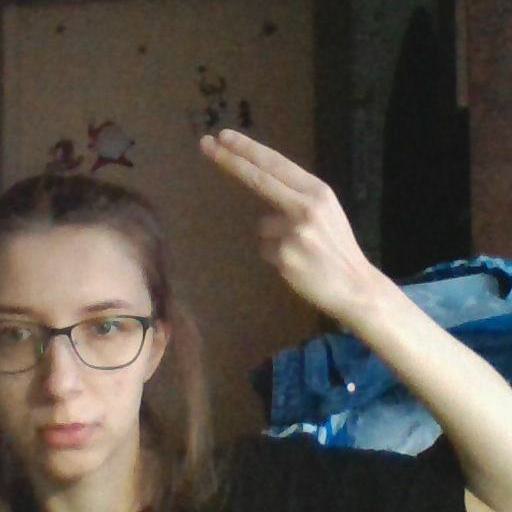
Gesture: two_up_inverted